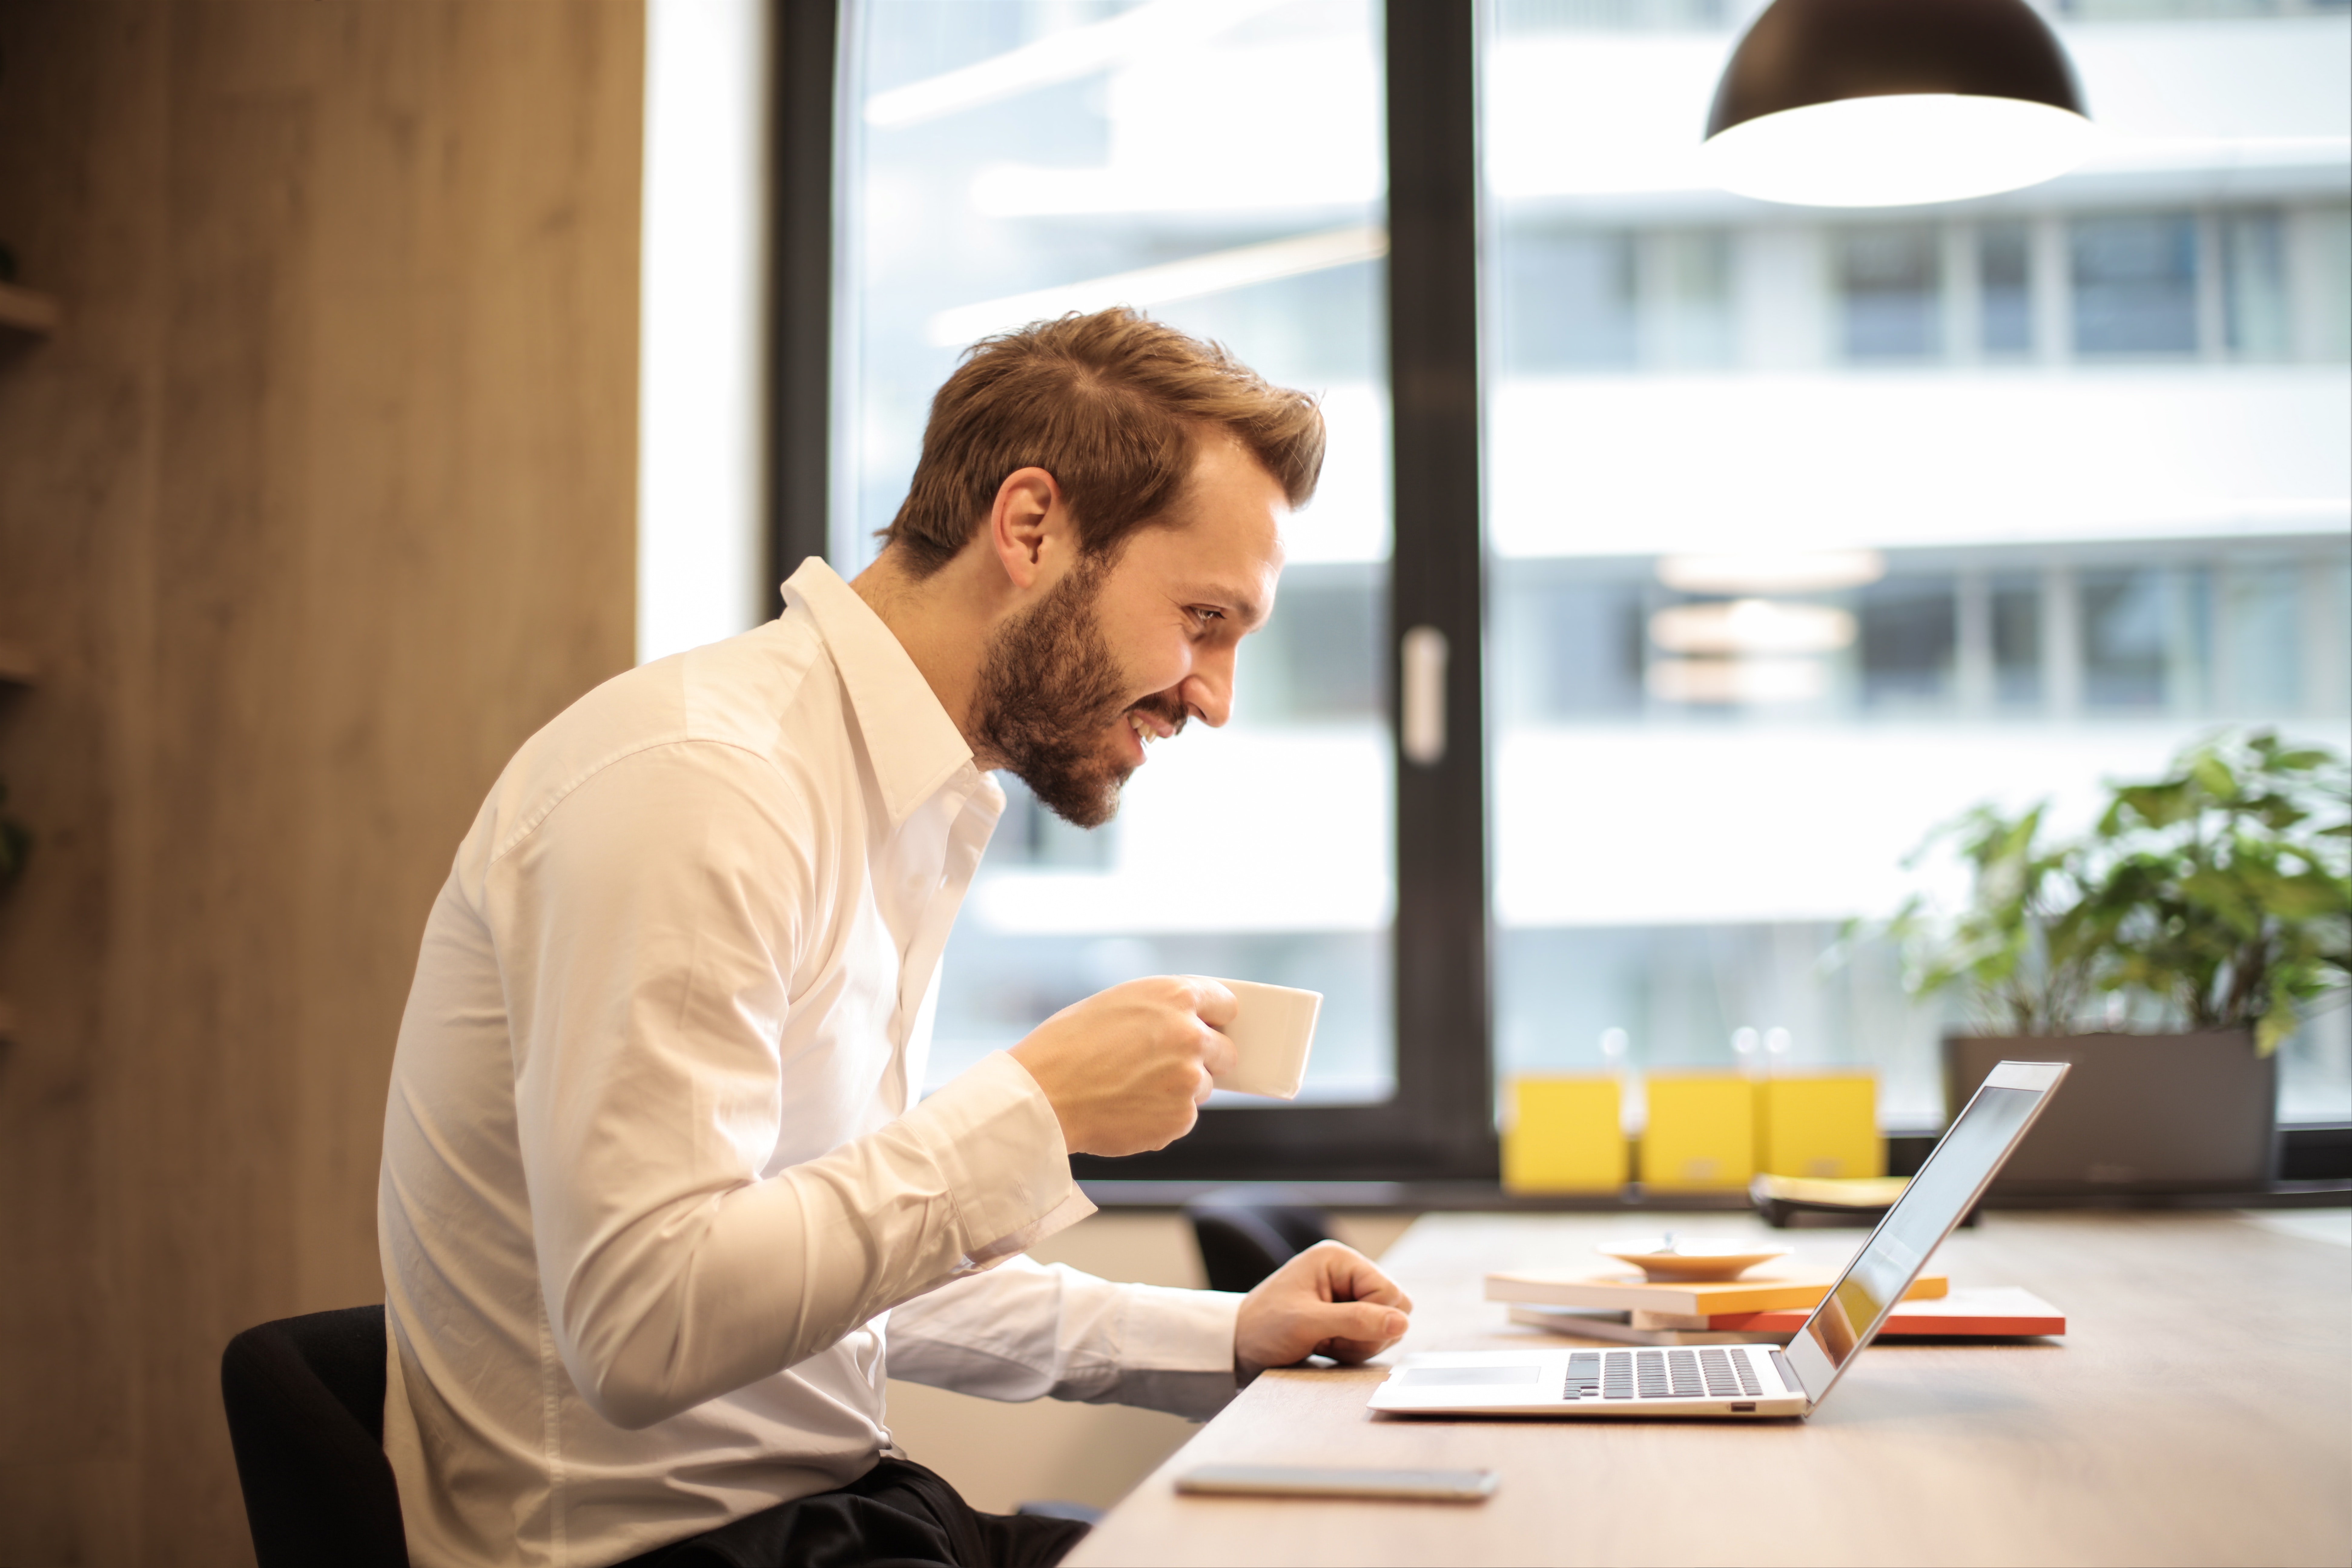
white collar worker, job, sitting, businessperson, conversation, desk, business, interior design, office, employment, furniture